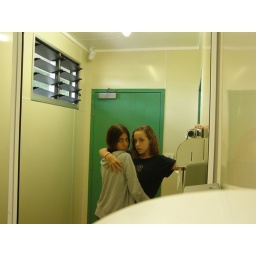
Yve and I in the girls bathroom